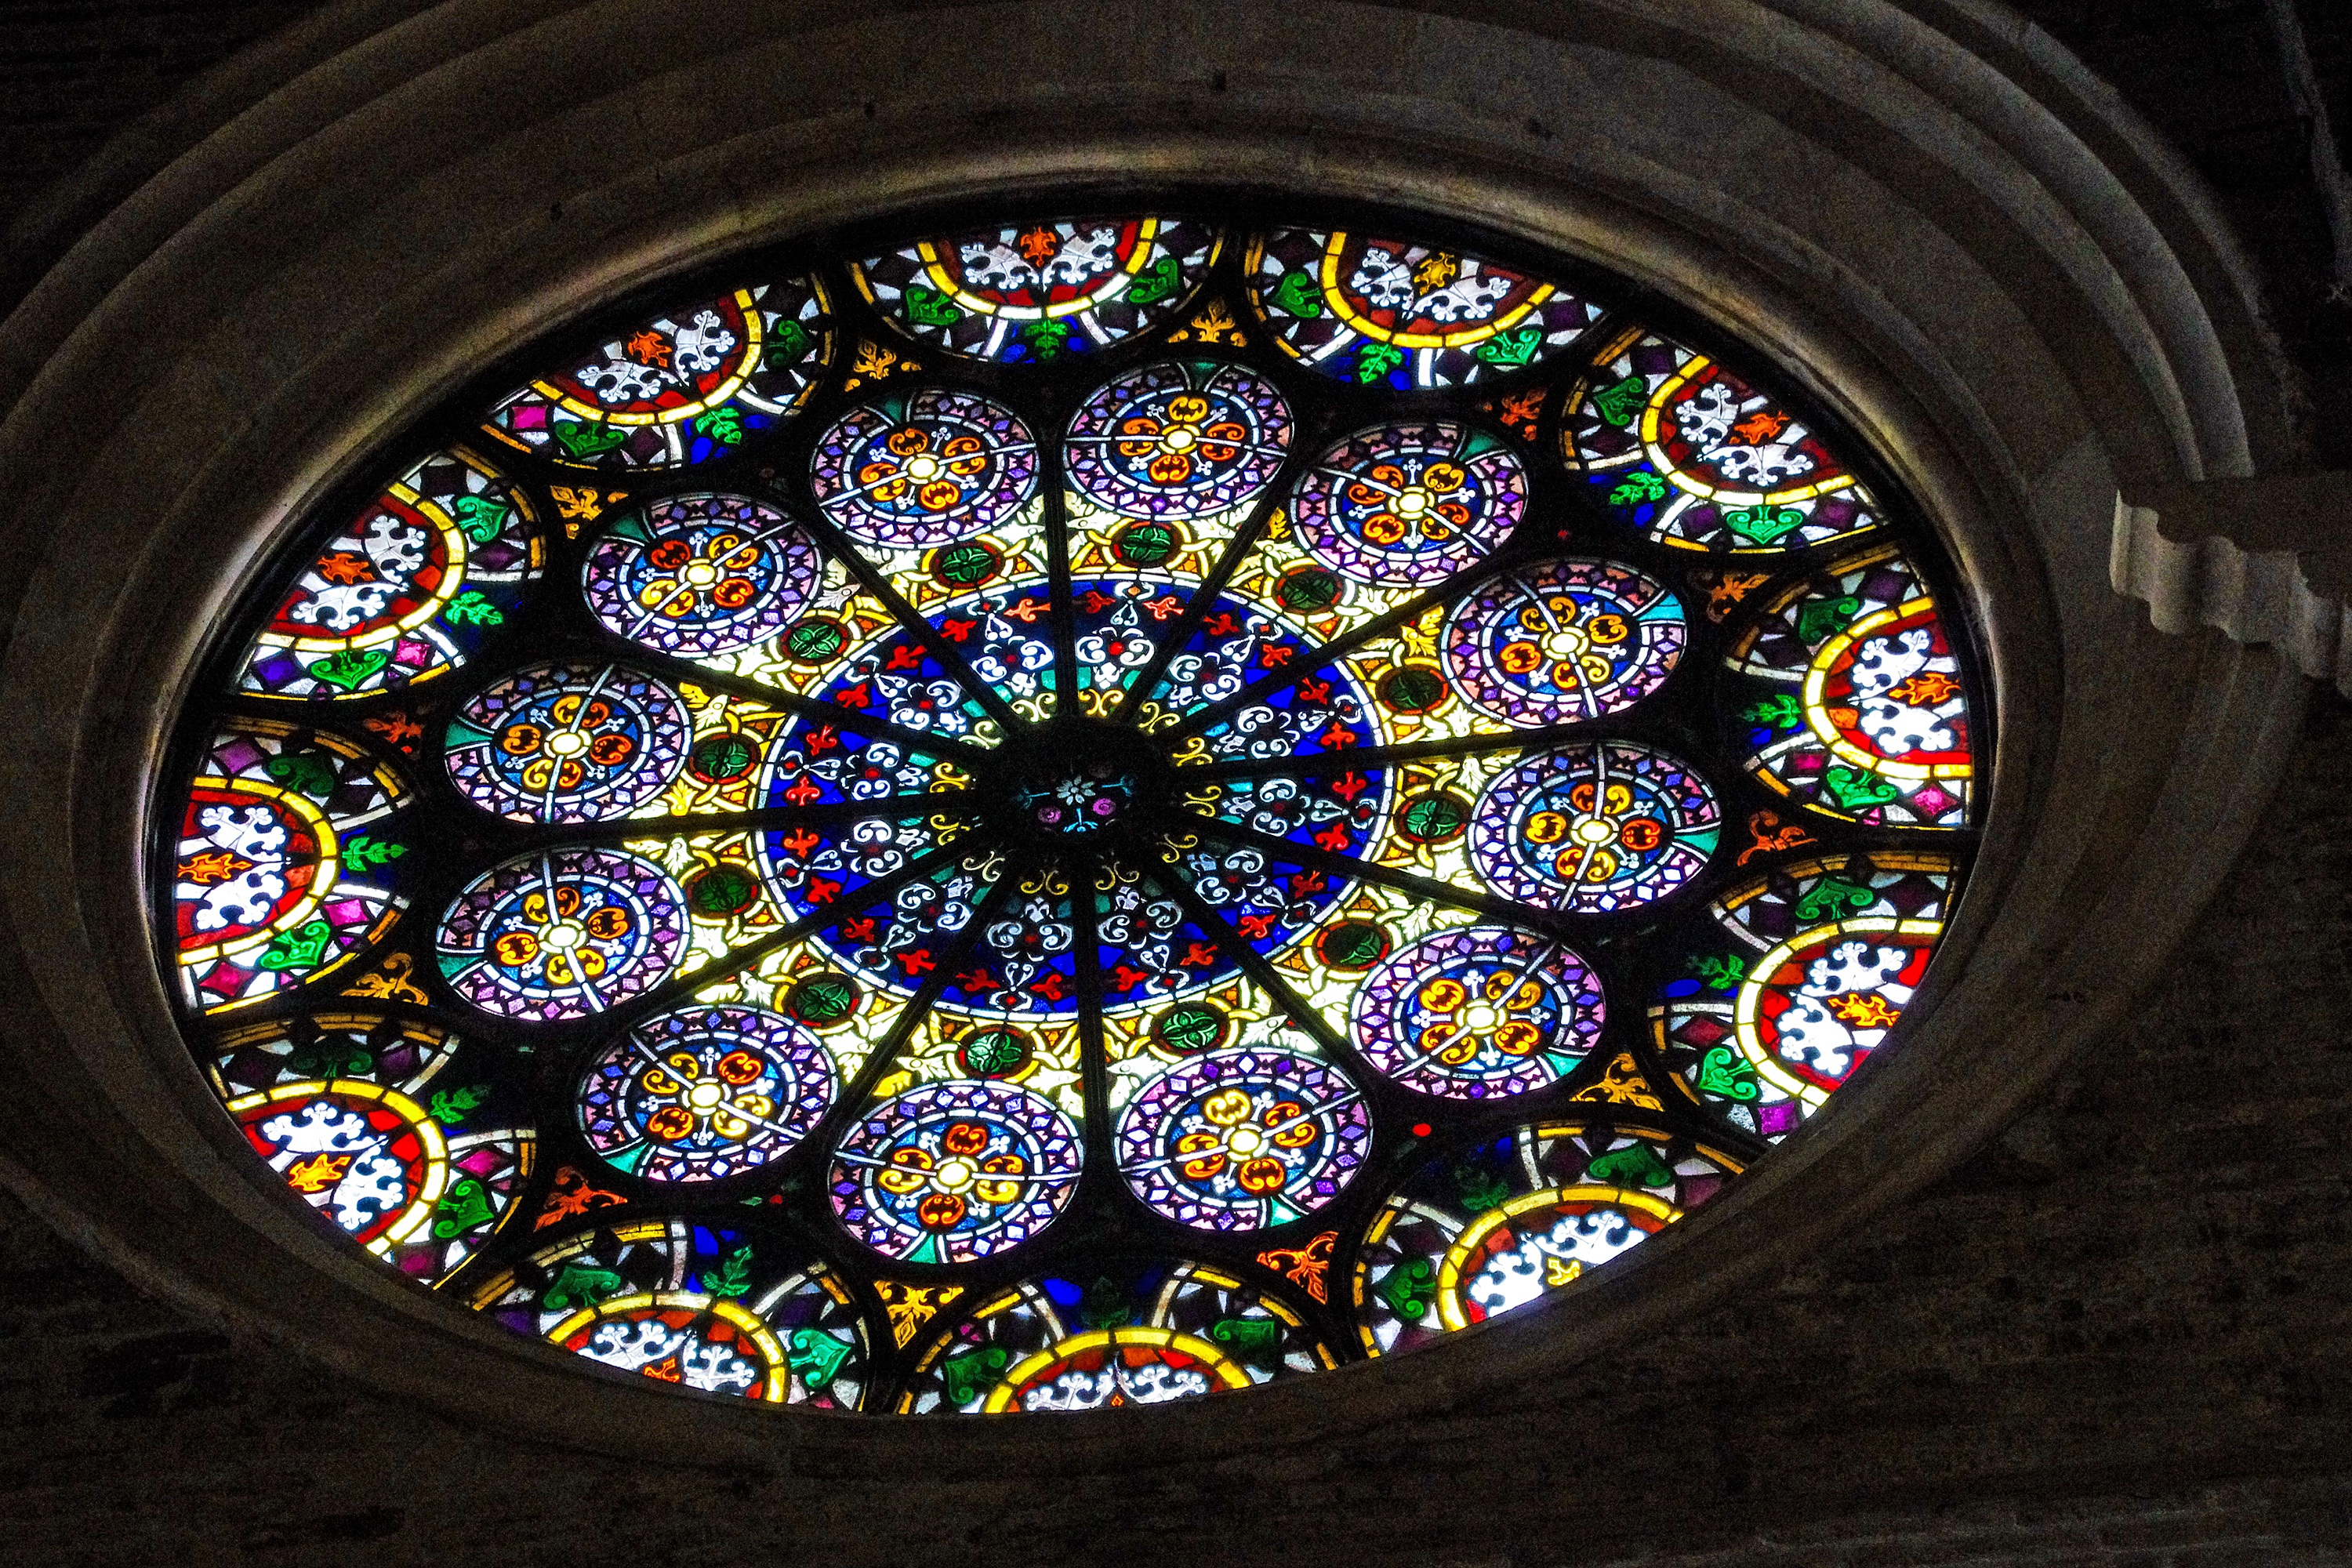
window, glass, monument, ceiling, italy, lighting, material, stained glass, circle, symmetry, dome, duomo, firm, brands, rose window